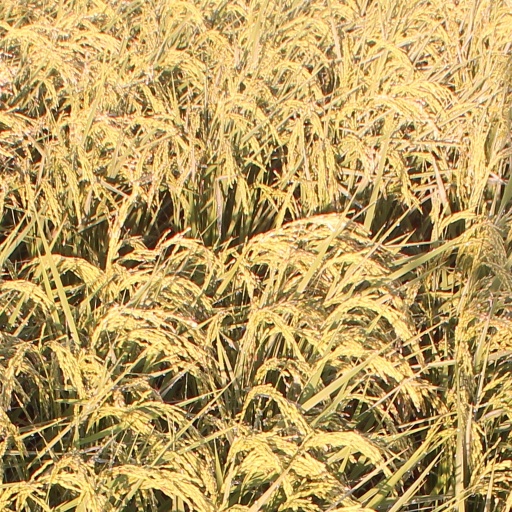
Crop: rice